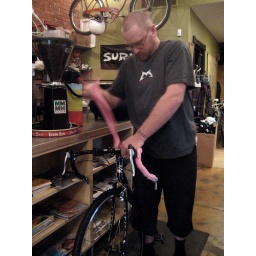
Bontie requested pink bar tape. It looks nice against the black frame.